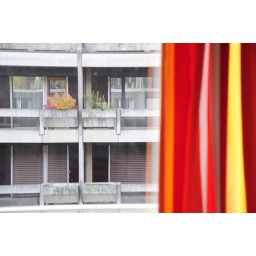
The view out of the window in my home office presents itself quite grey, luckily the curtain adds some colours